2011 AdvoCare 500

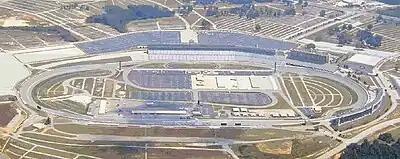
Atlanta Motor Speedway, the race track where the race was held.

Atlanta Motor Speedway is one of ten intermediate to hold NASCAR races; the others are Charlotte Motor Speedway, Chicagoland Speedway, Darlington Raceway, Homestead Miami Speedway, Kansas Speedway, Kentucky Speedway, Las Vegas Motor Speedway, New Hampshire Motor Speedway, and Texas Motor Speedway. The standard track at Atlanta Motor Speedway is a four-turn quad-oval track that is long. The track's turns are banked at twenty-four degrees, while the front stretch, the location of the finish line, and the back stretch are banked at five.